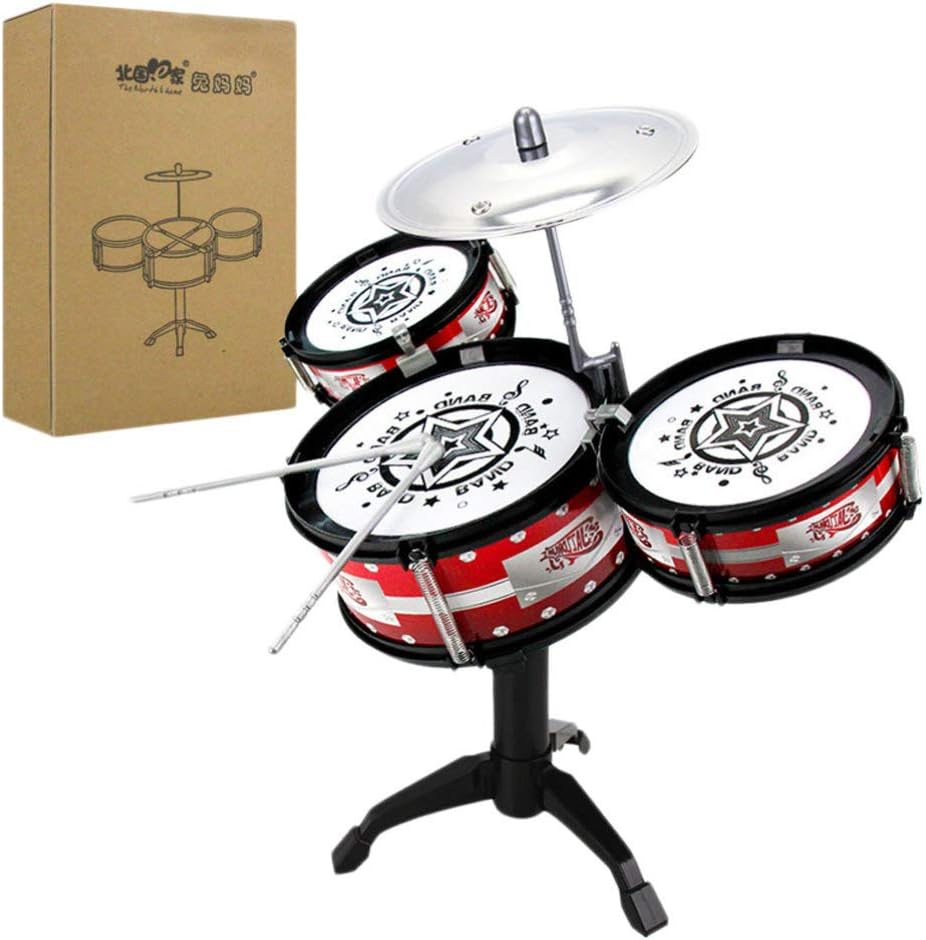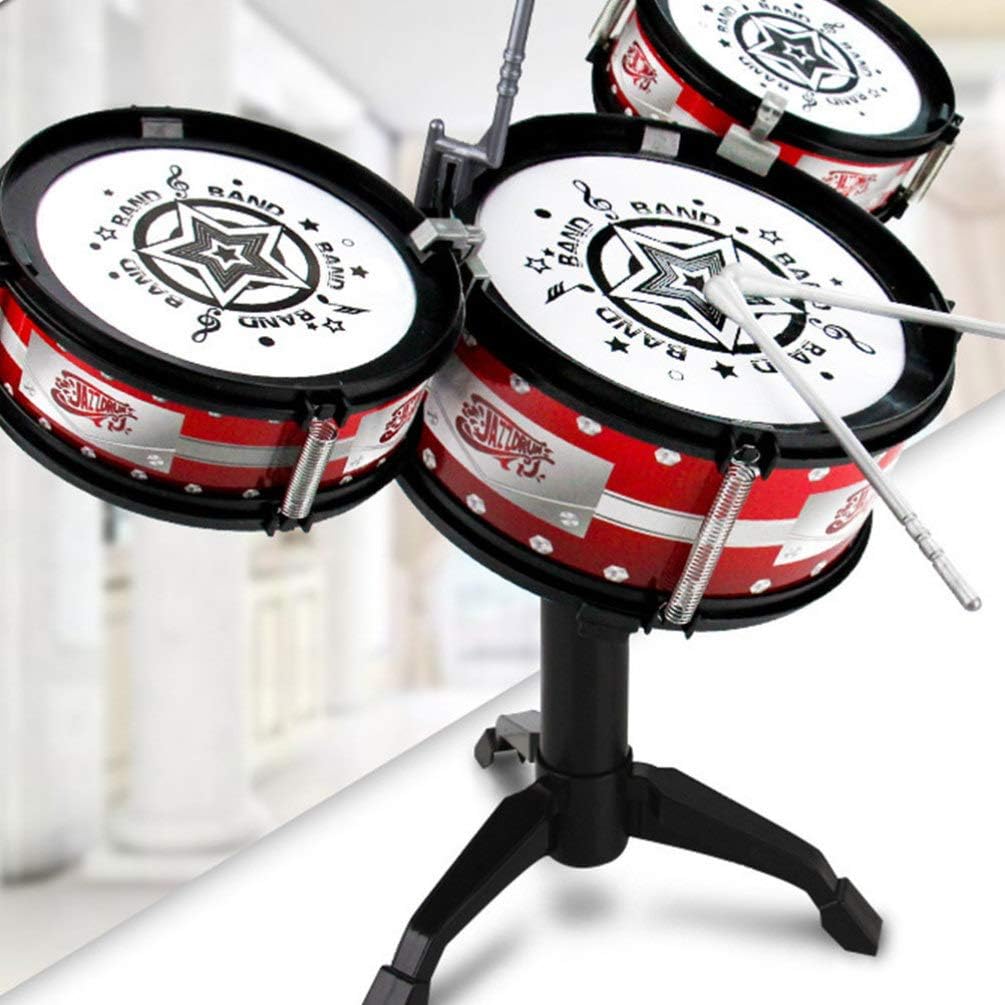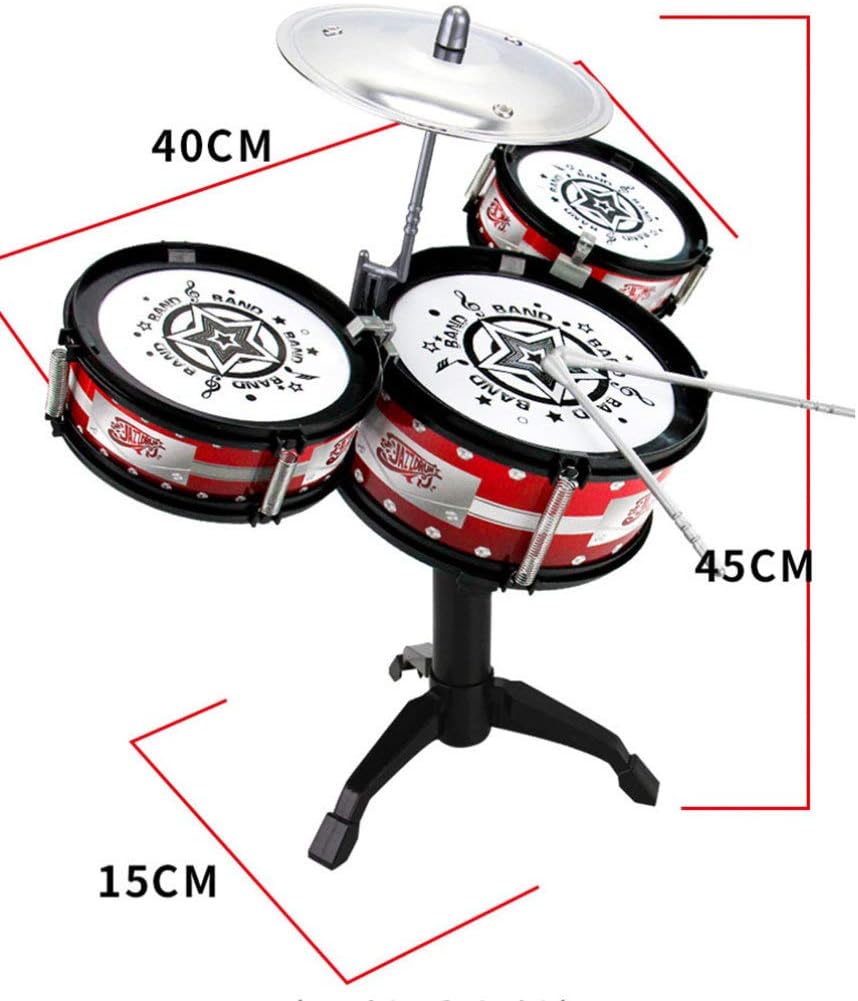
NUOBESTY Kids/Junior Drum Set with Throne Cymbal Pedal Drumsticks with 3 Drums
Category: Musical Instruments
Features -Color: Red.-Size: 47x38.5x23cm.-Material: Plastic. Package Including 1 x mini drum set
Features: Size: about 47x38.5x23cm. | This KIDS percussion set would be the best item to have in your educating the basics of music. | No harmful substances are used in the making of it so you will not need to worry about health issues. The design is fabulous and the kids would fall in love with how these drums could sound. | Recommended age group: 3 to 6 years old | It even consists of a stool that helps to make a child completely comfortable while using this drum set for kids.